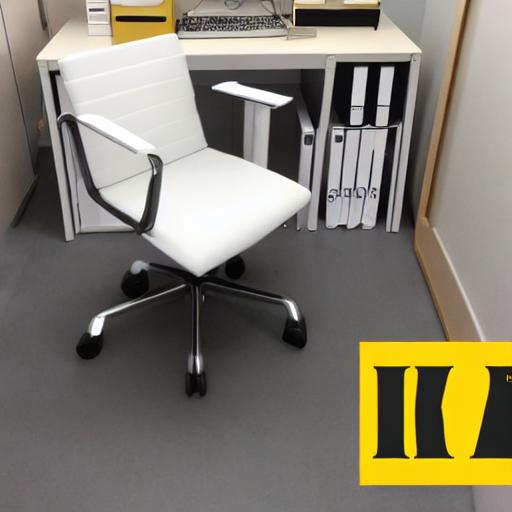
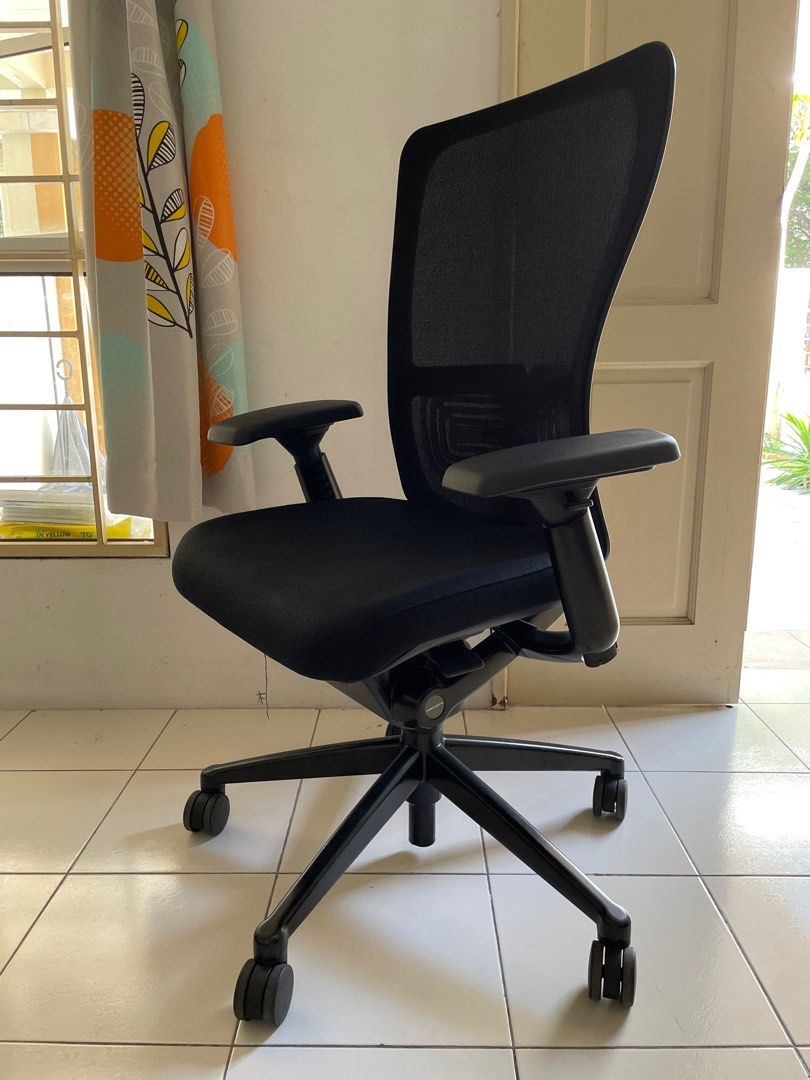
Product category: items_chair
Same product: no